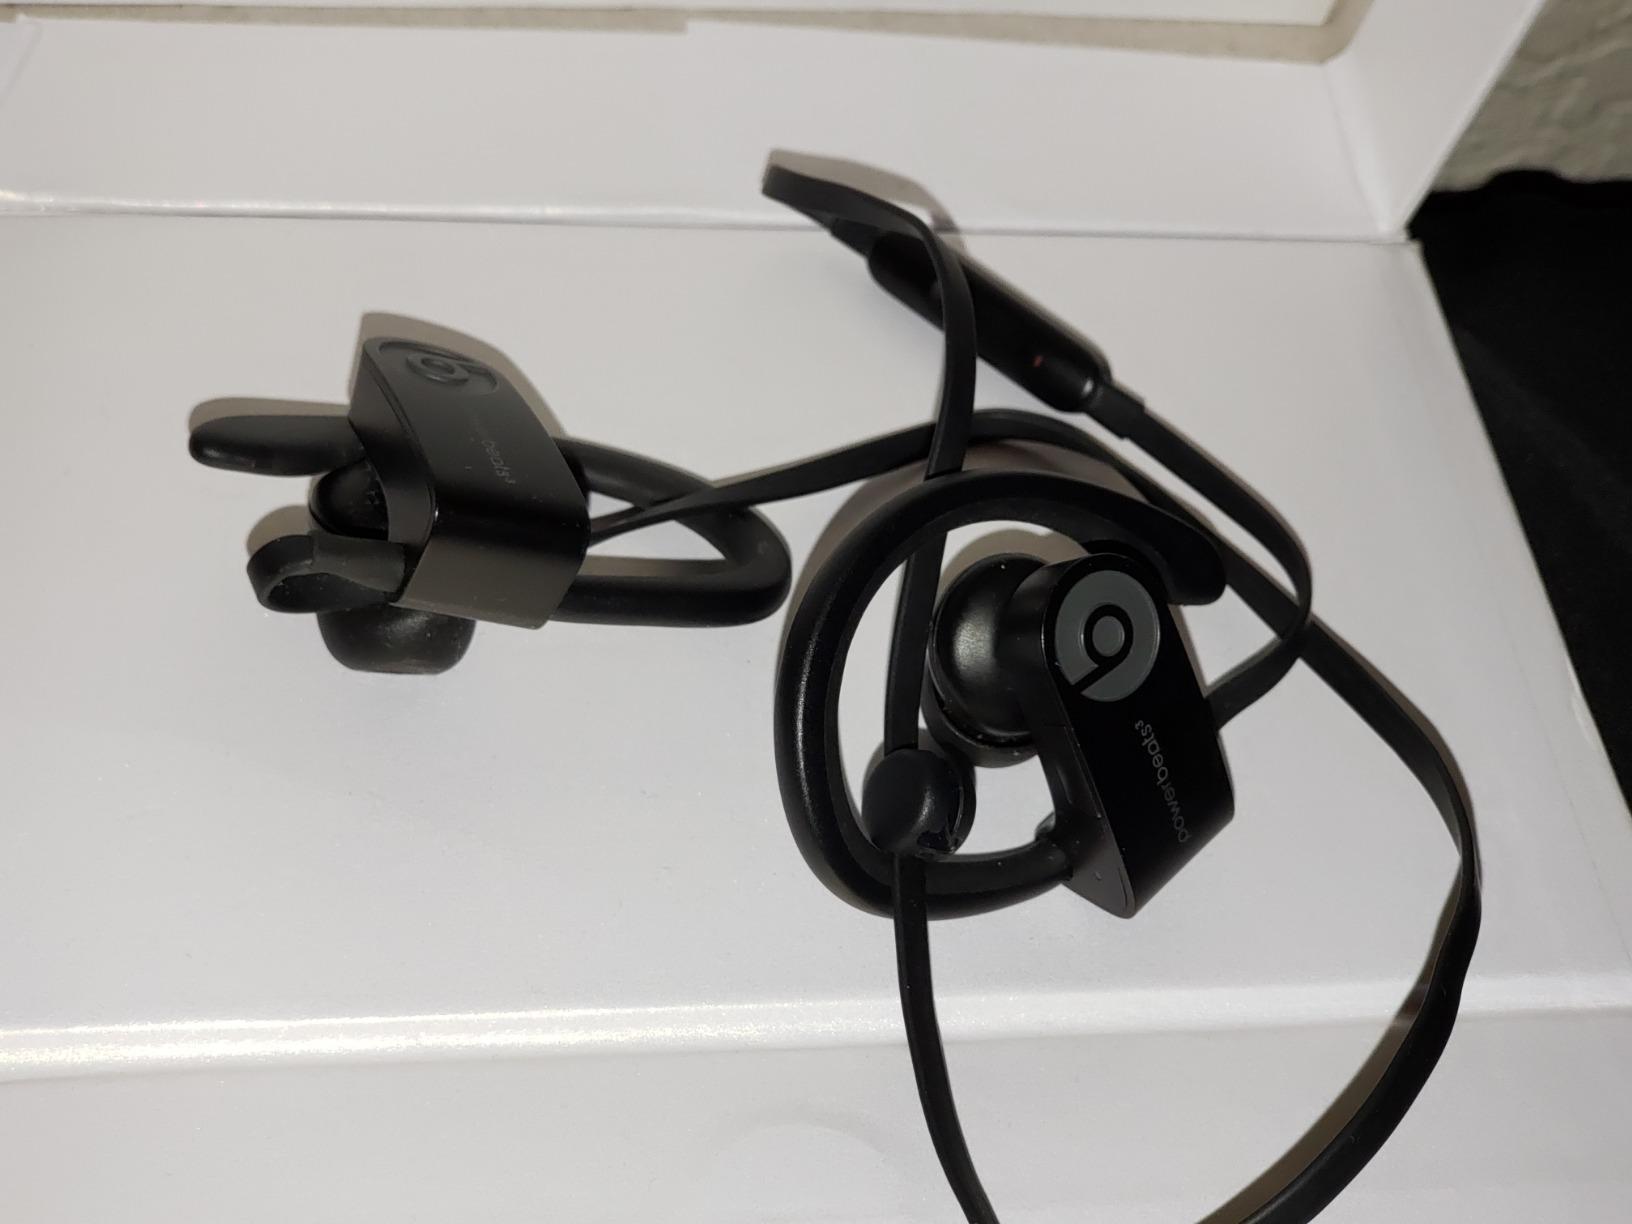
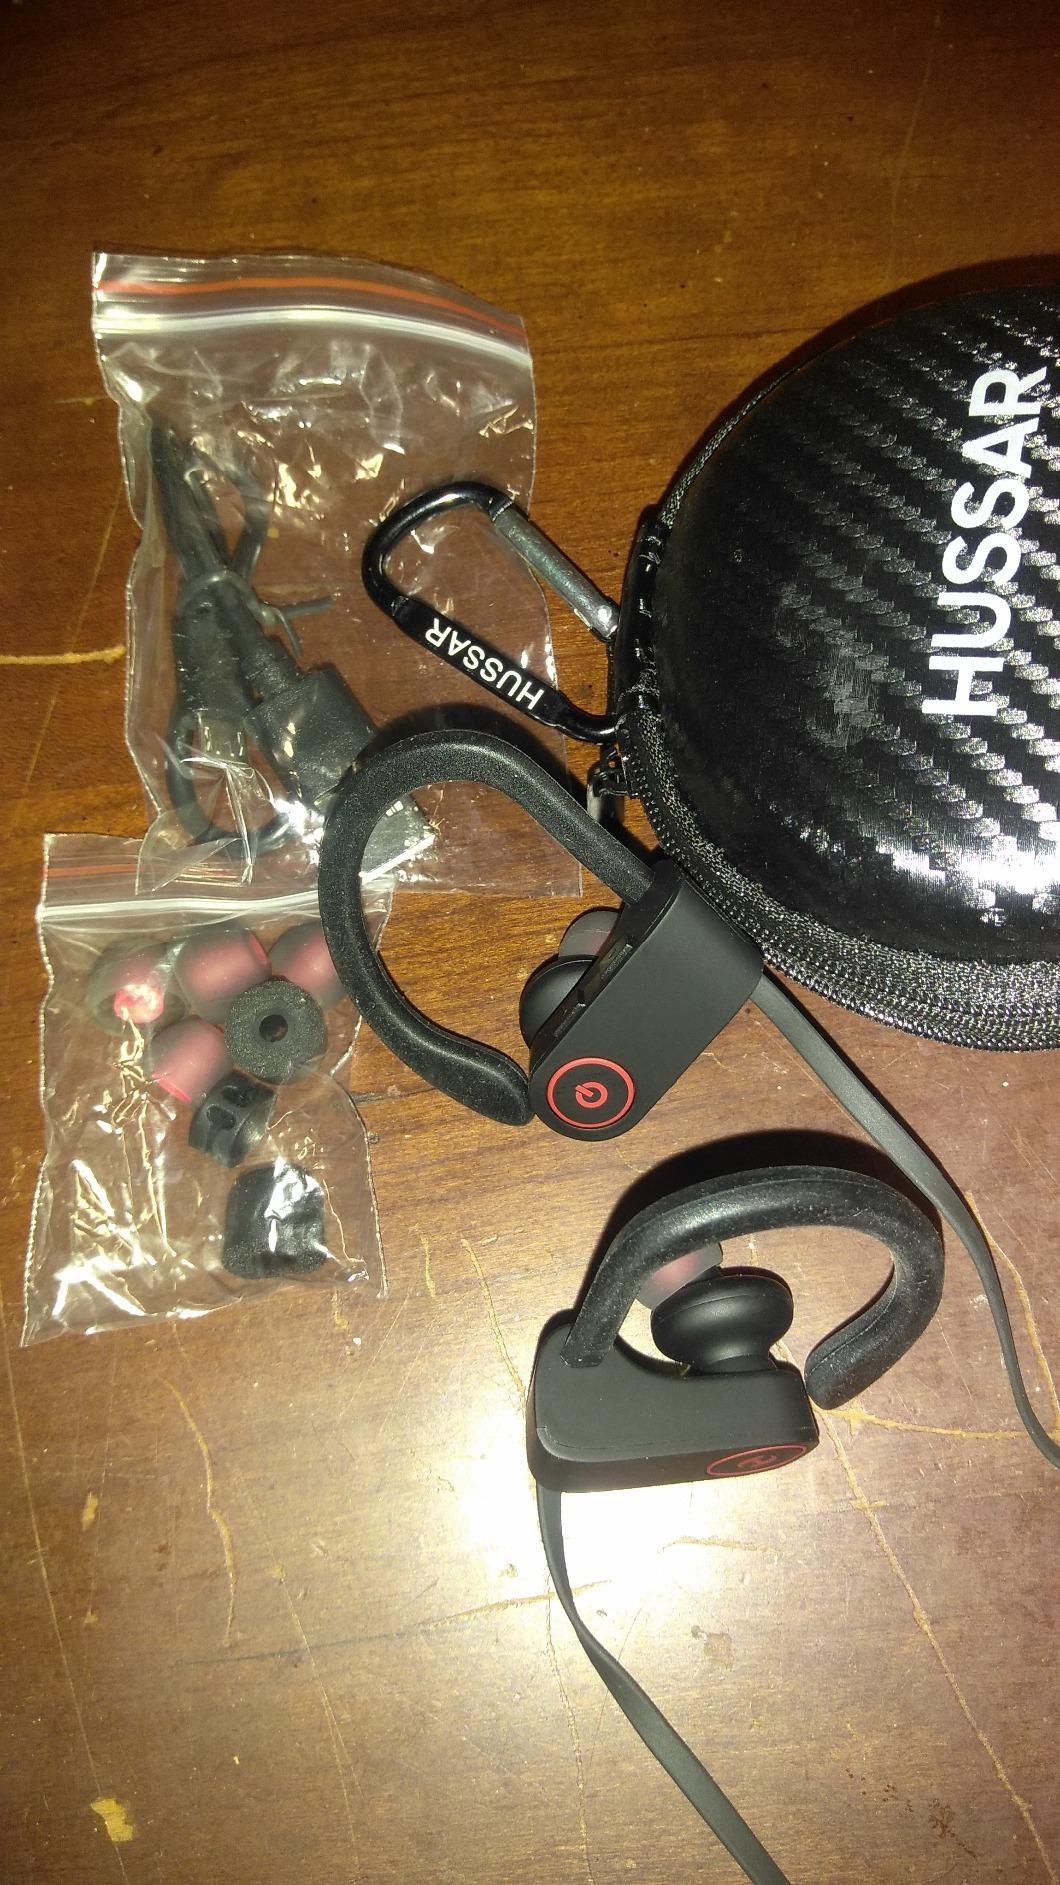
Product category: headphones
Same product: no